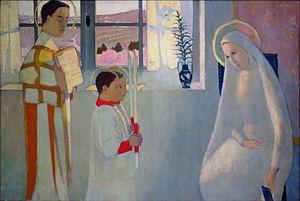
Maurice Denis, né le 25 novembre 1870 à Granville et mort à Paris le 13 novembre 1943, est un peintre français du groupe des nabis, également décorateur, graveur, théoricien et historien de l'art.